2010 Baltimore Ravens season

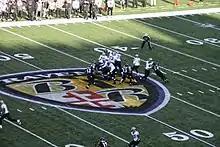
Saints quarterback Brees (#9) drops back as Lewis (#52) blitzes

Hoping to beat the defending Super Bowl champs, the Ravens returned home. New Orleans struck first with an 18-yard pass from Drew Brees to Jimmy Graham, but Baltimore quickly answered with Flacco throwing a 34-yard pass to Ed Dickson. The Ravens then followed with two touchdowns, both by Ray Rice, one rushing (10 yards) and one passing (17 yards), to bring the score up 21–7. At the close of the half, the Saints scored on a 1-yard pass to Graham to bring the halftime score to 21–14. The Saints kicked a field goal to enter the third quarter to make it 21–17, but the Ravens quickly answered that with a field goal to make it 24–17. The Saints tied it in the fourth quarter on a 15-yard touchdown pass to Lance Moore in the corner of the end zone, a play that was challenged by Baltimore but not overturned. The Ravens managed to get ahead with a Billy Cundiff field goal with 10:03 remaining 27–24.The Saints had the ball in the final minutes backed up near their own end zone when Drew Brees threw an interception to Cory Redding to give Baltimore a chance to run off the clock. Though there was not enough time to run off the entire clock, Baltimore managed to leave just 9 seconds as they kicked a field goal to make it 30–24. The Saints had one last chance on their kickoff return in which they pitched it around in hopes of a touchdown, but they were stopped. They were also called for a moot penalty for a forward pass that would have rendered any drive at this point null.